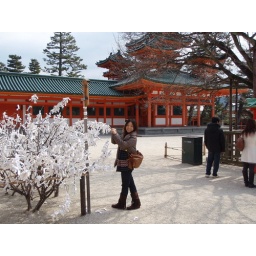
Fumi in the Heian Jingu, standing beside a paper tree...